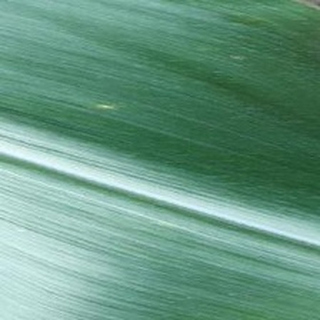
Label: healthy_corn